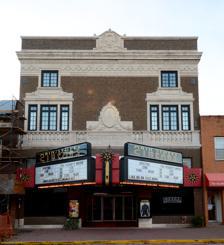
Building: Masonic Temple Theater
Country: United States of America
Year built: 1923
United States historic place Masonic Temple Theater U.S. National Register of Historic Places Show map of Iowa Show map of the United States Location 115 N. Main Mount Pleasant, Iowa Coordinates 40°58′2″N 91°33′11″W / 40.96722°N 91.55306°W / 40.96722; -91.55306 Area less than one acre Built 1923 Built by K.A. Bergdahl Architect Owen, Payson & Carswell; Architectural style Classical Revival MPS Mount Pleasant MPS NRHP reference No. 91001119 Added to NRHP September 06, 1991 The Masonic Temple Theater (subsequently the Temple Twin Theaters , and in 2013 the Main Street Cinemas ) is a historic building located in Mount Pleasant, Iowa , United States. Built in 1923, it combined both commercial and fraternal functions in one building. The theater company paid for the construction of the lower level, and the Masons paid for the upper level.  The Masons continued to occupy the space until 1989 when they moved to another facility. The building was designed in the Neoclassical style by Owen, Payson & Carswell, and K.A. Bergdahl was the contractor who built it.  Neoclassical features include the balustrade , the medallion with the Masonic insignia, volutes above the windows,  the parapet roof, and the ornamental frieze and cornice . The building was listed on the National Register of Historic Places in 1991. References